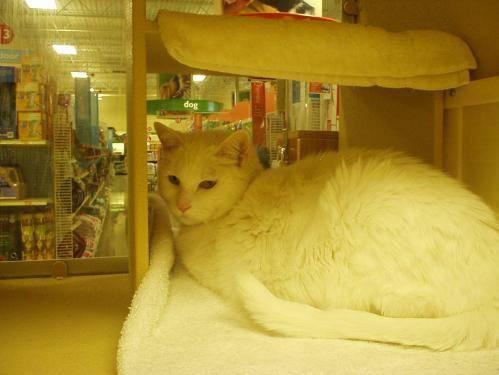
cat